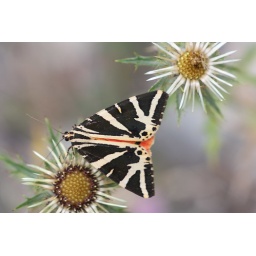
Found in meadow near Orpierre, France. Black and white when resting but bright orange when flying.